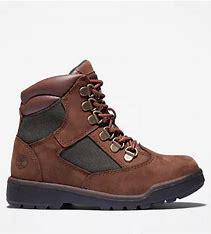
Brand: Timberland
Model: 6 Inch Field